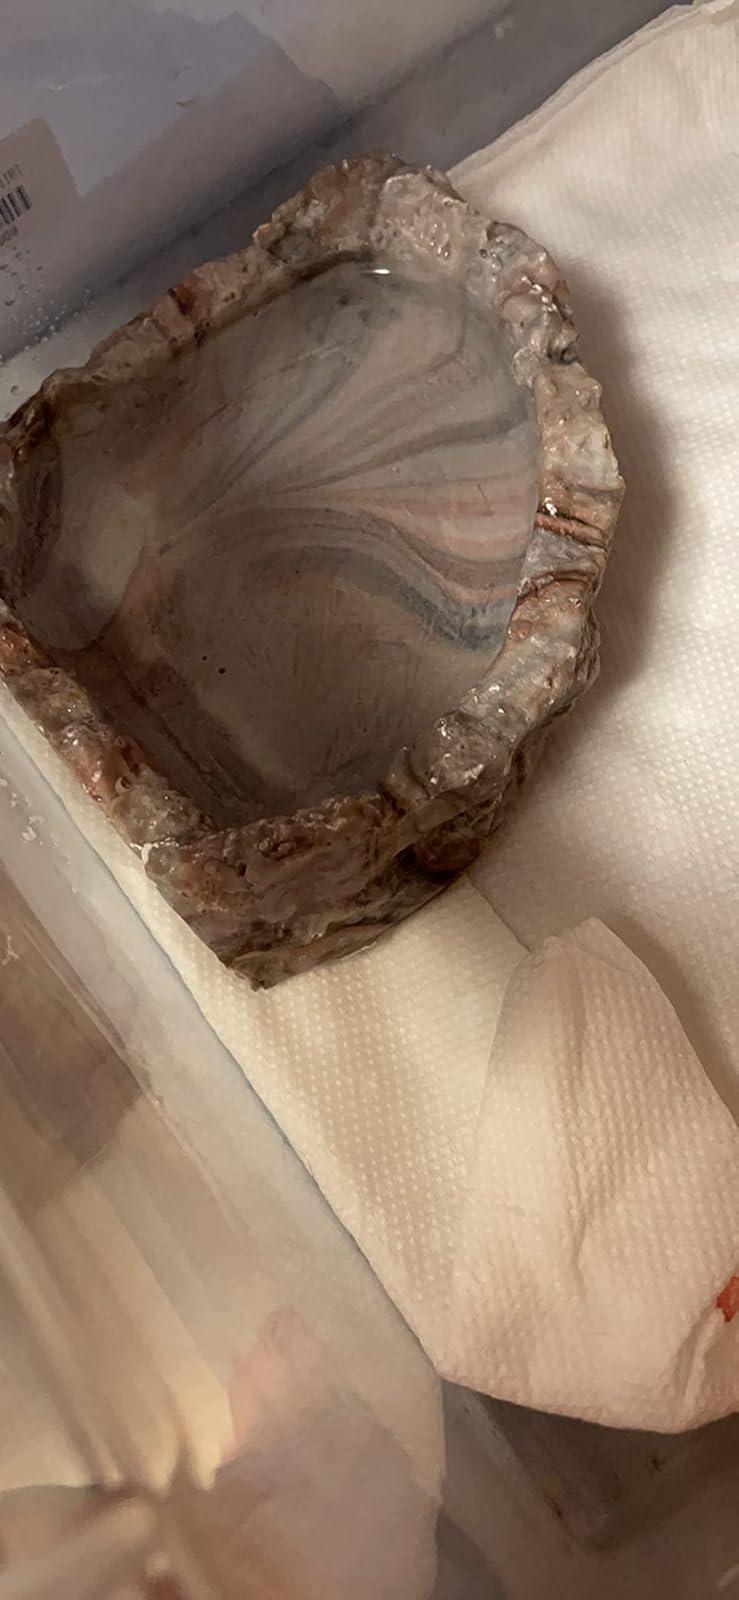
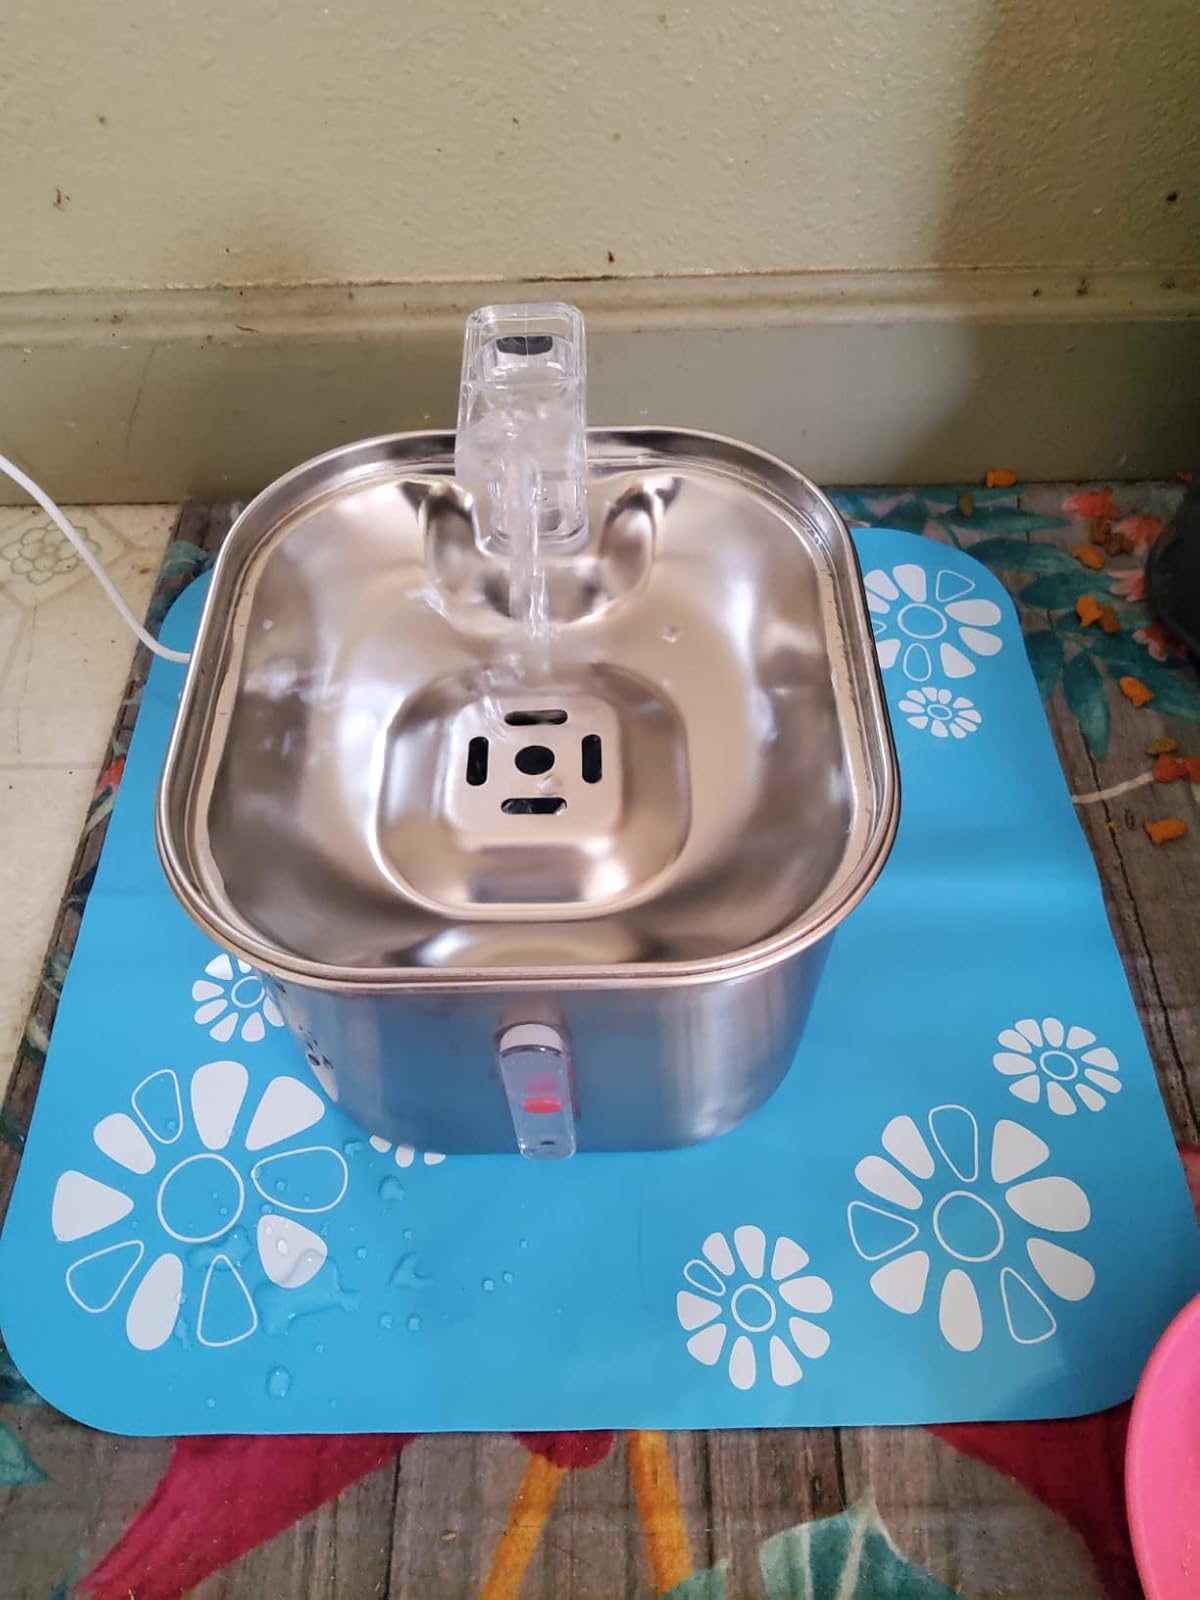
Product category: items_bowl
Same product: no